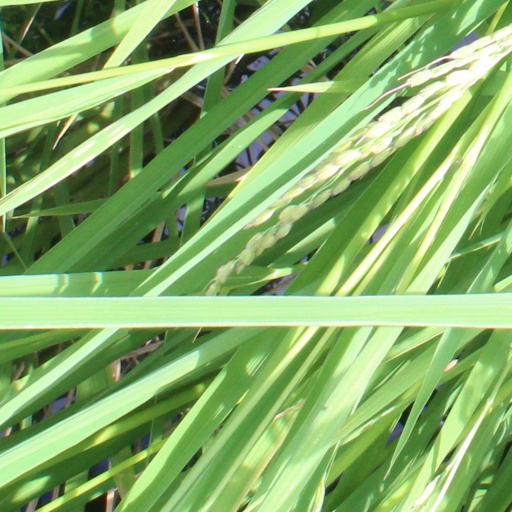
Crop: rice